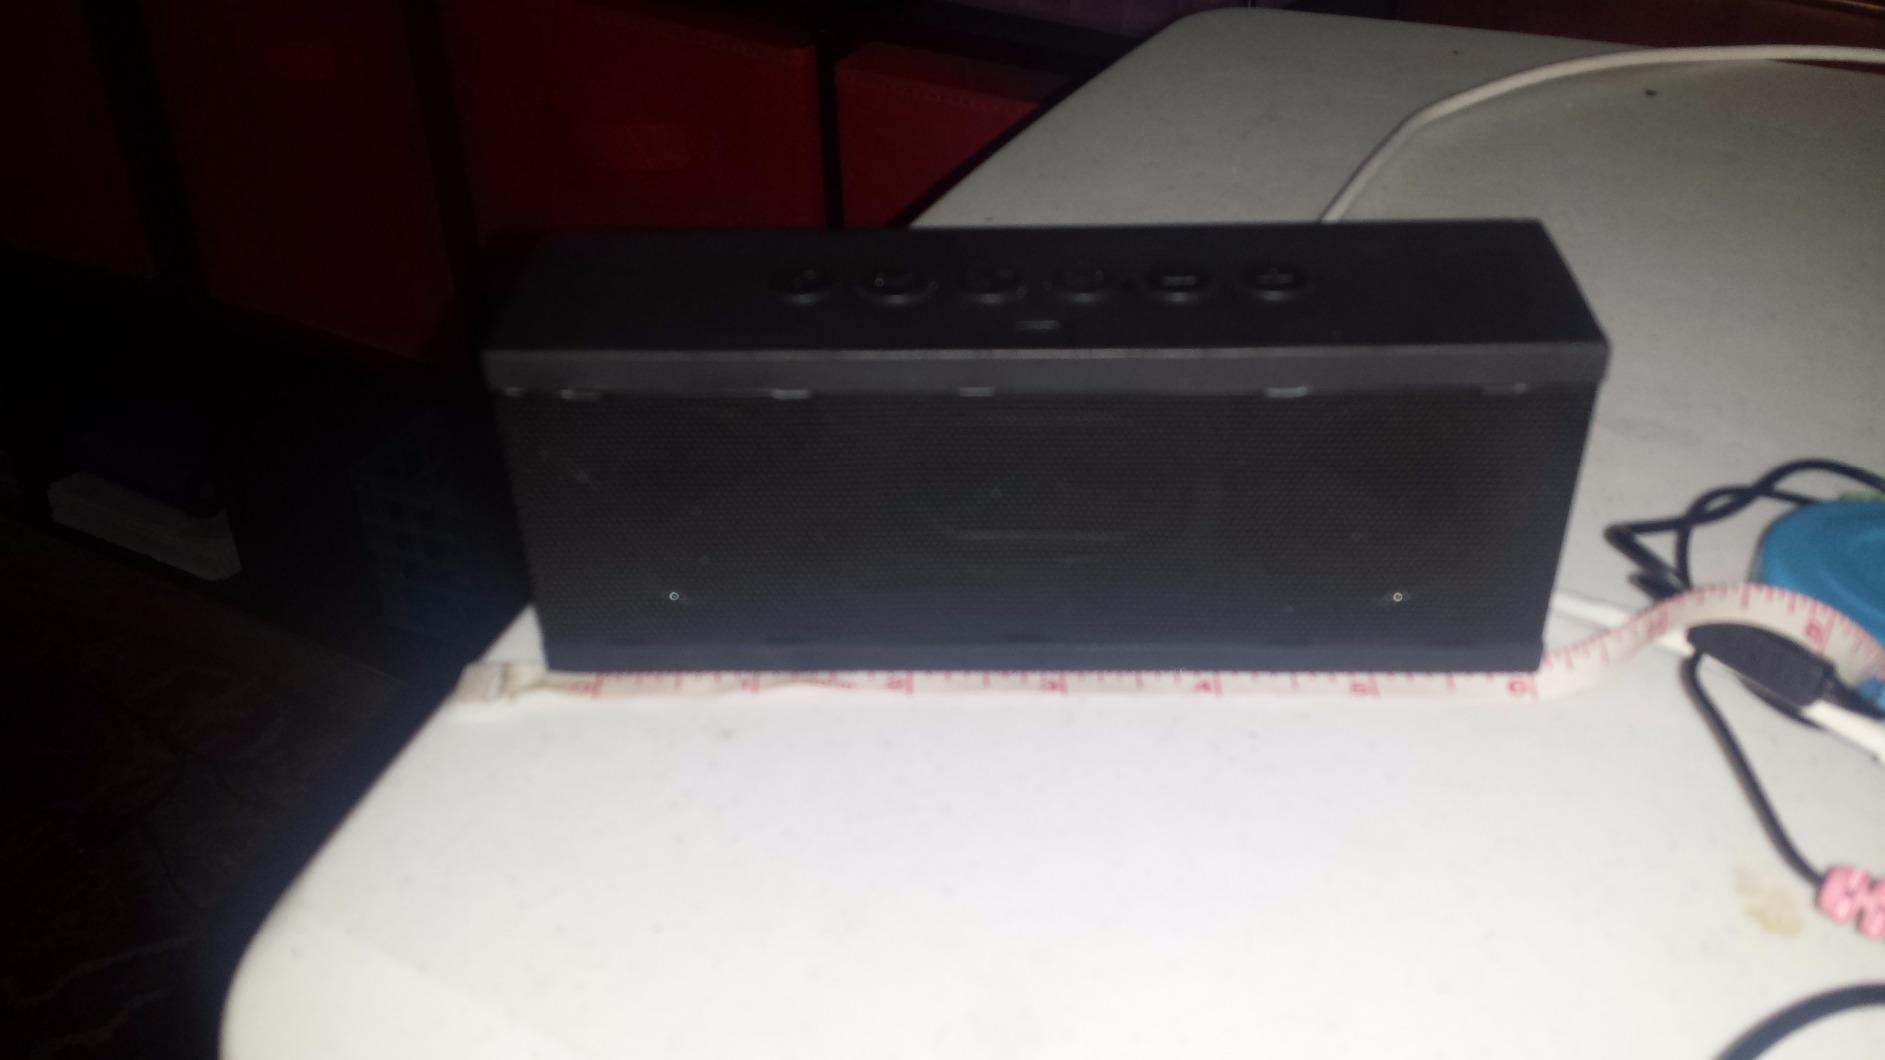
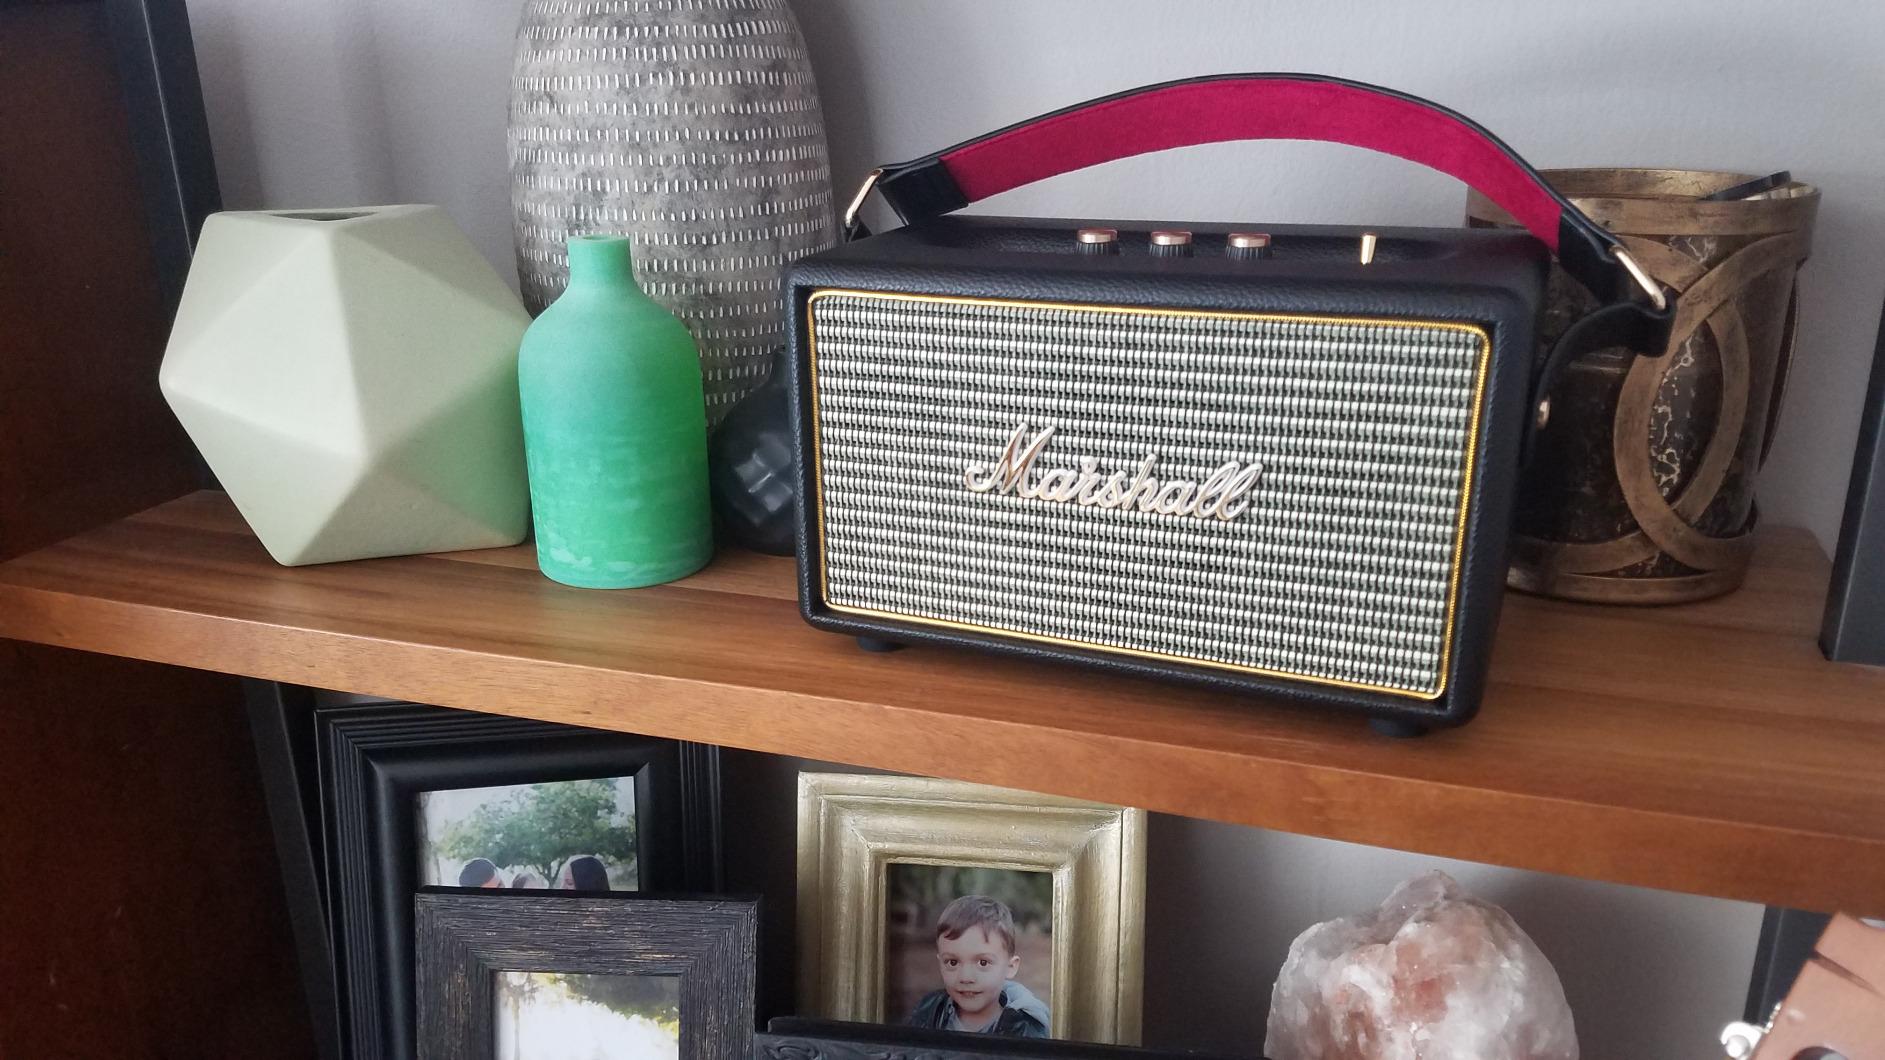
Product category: speaker
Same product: no